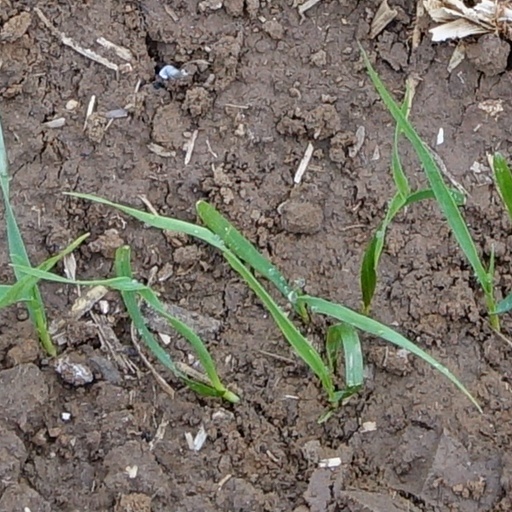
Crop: wheat